Wall of Wind

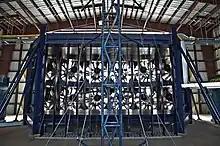
The rear of the Wall of Wind

The Wall of Wind (WoW) is a large scale wind engineering testing facility at Florida International University. The original version, with two fans, was completed in 2005 and upgraded to six fans in 2007—sufficient to generate winds of up to . After being upgraded to 12 fans in 2012, the Wall of Wind became capable of generating winds of , near the top wind speed of 1992's Hurricane Andrew; this made it the only facility at a university that could generate Category 5 hurricane wind speeds.